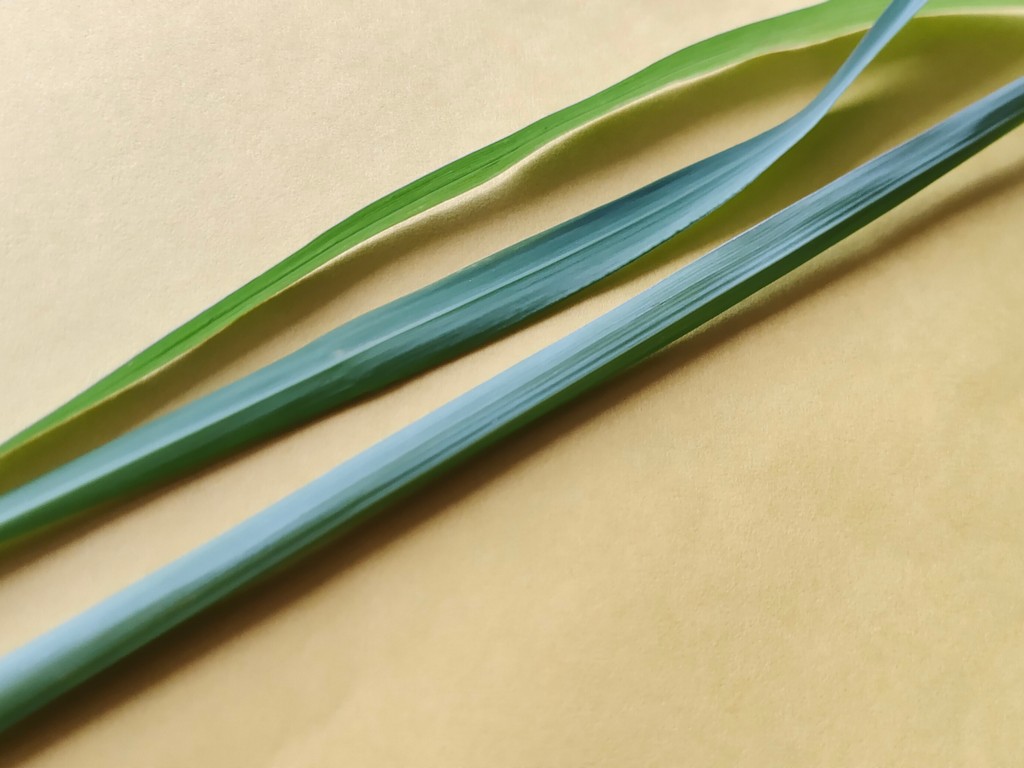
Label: Healthy